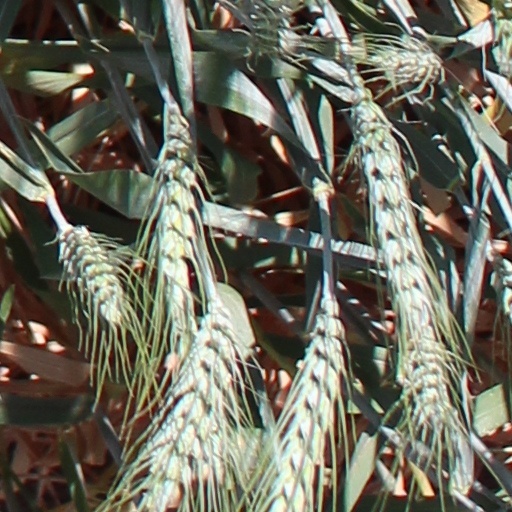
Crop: wheat